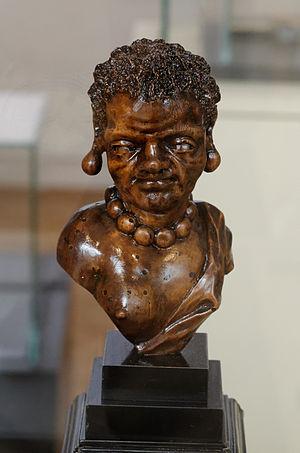
Figurine africaine, Venise (?) 17e siècle. Exposée au musée des arts décoratifs de Budapest. Œuvre ayant appartenu à un ancien directeur du musée.
Le XVIIᵉ siècle commença le 1ᵉʳ janvier 1601 et finit le 31 décembre 1700. Il s'étend entre les jours juliens 2 305 813,5 et 2 342 337,5.
Le terme « traites négrières », ou « traite des nègres » ou « traite des noirs », désigne le commerce d'esclaves dont ont été victimes, par millions, les populations de l'Afrique de l'Ouest, l'Afrique centrale et l'Afrique australe durant plusieurs siècles. Pour qu'il y ait traite négrière, il faut que les six éléments suivants soient combinés.